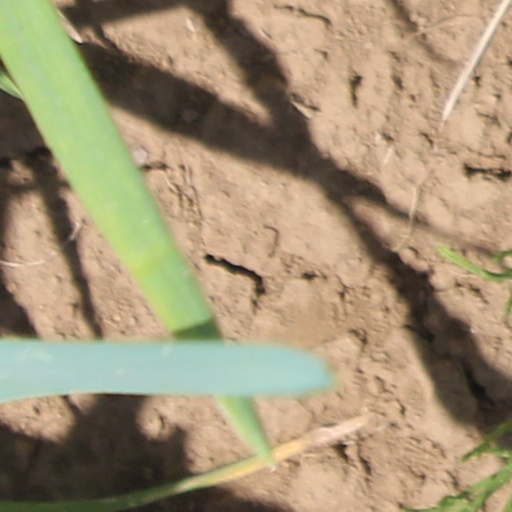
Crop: wheat